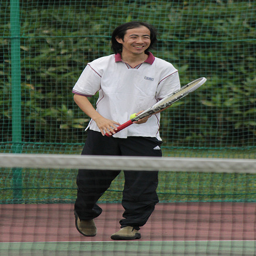
A man standing on a tennis court holding a tennis racquet.
A man is holding his tennis racket on the court.
A man playing tennis is laughing while taking a break.
A man wearing a white shirt playing tennis.

A man wearing long pants pausing and smiling during a game of tennis